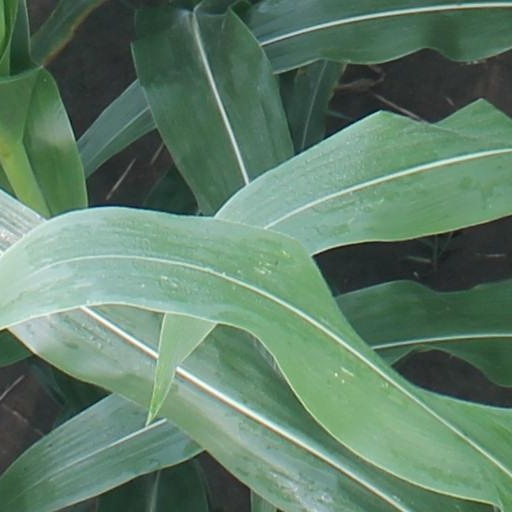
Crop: maize; corn